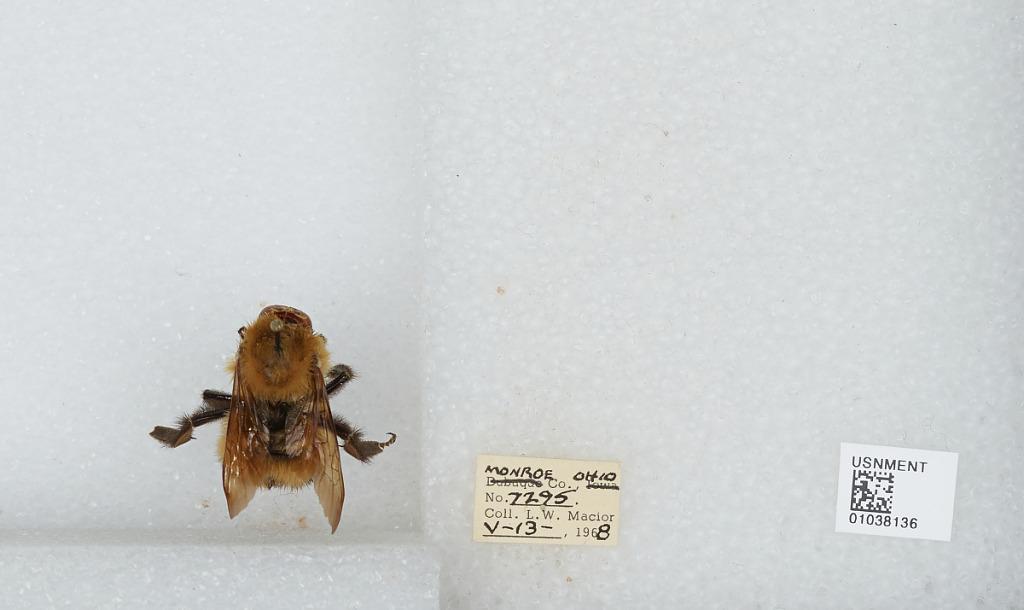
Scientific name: Bombus (Pyrobombus) perplexus Cresson
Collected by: L. Macior
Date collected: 1968-5-13
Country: United States
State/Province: Ohio
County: Monroe
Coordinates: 39.73, -81.08